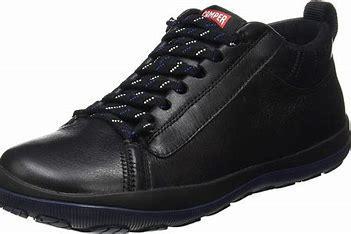
Brand: Camper
Model: PEU